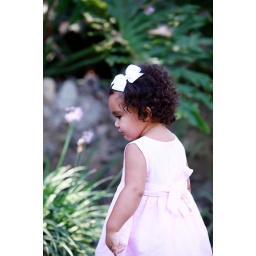
She was looking at a little cat statuary in the plant bed.